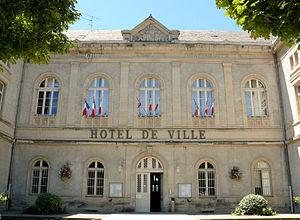
Villefranche-de-Rouergue - Hôtel de ville
Cet article dresse une liste par ordre de mandat des maires de Villefranche-de-Rouergue.
Villefranche-de-Rouergue est une commune française, située dans le département de l'Aveyron, dont elle est sous-préfecture, et dans la région Occitanie.